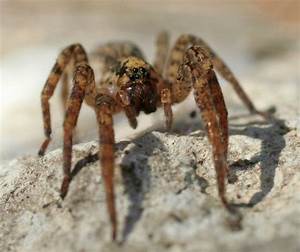
Label: spider